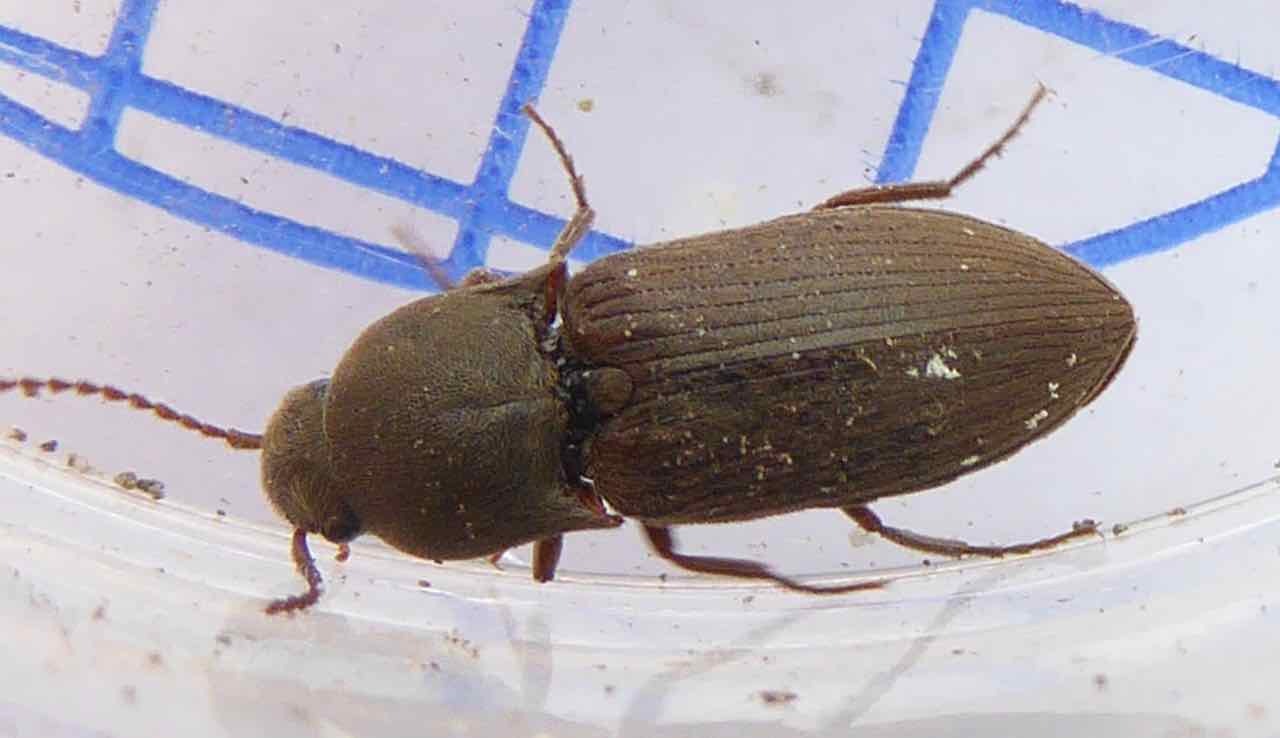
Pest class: clickbeetles_wireworms